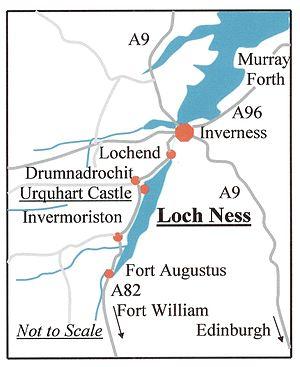
Le monstre du Loch Ness, que l'essor du tourisme a surnommé dans les années 1930 Nessie pour supprimer le côté effrayant qu'il avait jusque-là, désigne une créature lacustre légendaire supposée vivre, ou avoir vécu, dans le Loch Ness, un lac des Highlands en Écosse.